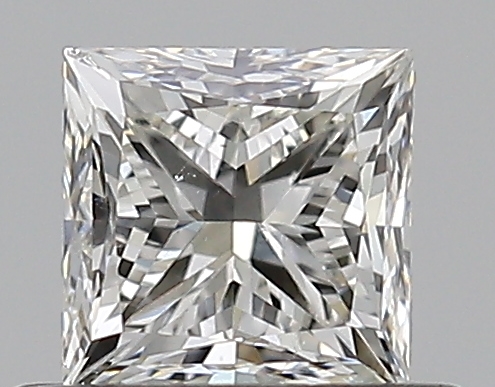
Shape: princess
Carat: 0.5
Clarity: SI1
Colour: J
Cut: GD
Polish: EX
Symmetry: VG
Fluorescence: N
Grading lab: GIA
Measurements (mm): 4.16 x 4.15 x 3.26